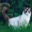
Label: cat